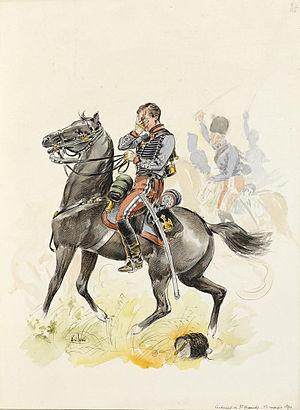
Lieutenant en tenue de campagne du 3e Hussards en 1870.
Le 3ᵉ régiment de hussards, est une unité de cavalerie blindée de l'armée française, créé sous la Révolution à partir du régiment d'Esterhazy hussards, un régiment français d'Ancien Régime créé en 1764.